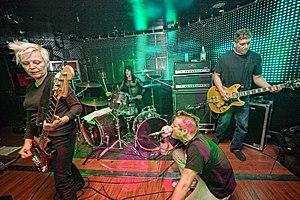
The Germs, ou tout simplement les Germs, est un groupe de punk rock américain, originaire de Los Angeles, en Californie. La formation principale se composait du chanteur Darby Crash, du guitariste Pat Smear, de la bassiste Lorna Doom et du batteur Don Bolles. Ils publient leur album studio, en 1979, produit par Joan Jett.